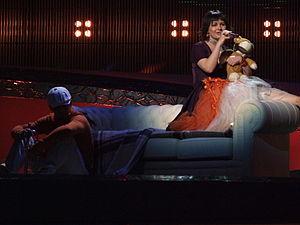
Geta Burlacu de son vrai nom Georgeta Povorozniuc est une chanteuse moldave née le 22 juillet 1974.
A Century of Love est la chanson représentant la Moldavie au Concours Eurovision de la chanson 2008. Elle est interprétée par Geta Burlacu.
La Moldavie a participé au Concours Eurovision de la chanson 2008 à Belgrade en Serbie. C'est la 4ème participation de la Moldavie au Concours Eurovision de la chanson.